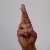
The image shows a hand gesture representing the letter 'R' in Indian Sign Language.